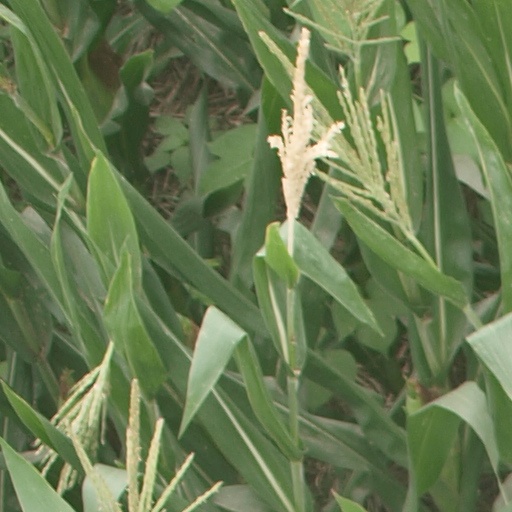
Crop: maize; corn